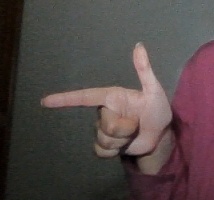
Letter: yaa